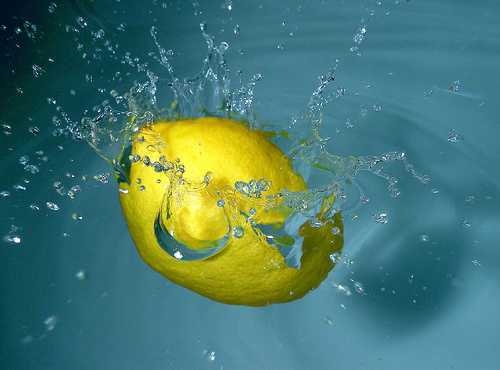
Label: Lemon